Geography of the Isle of Man

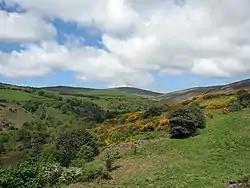
A view up a glen with Snaefell at the head

In 2024, the IUCN Marine Mammal Protected Areas Task Force recognised that 17,610km2 of the central Irish Sea as being of global importance for marine mammals, known as the Central Irish Sea Important Marine Mammal Area. This includes about half of Manx marine territorial waters.